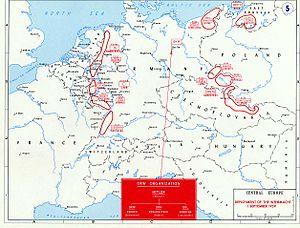
Le déploiement des unités de la Wehrmacht le 1er septembre 1939.
La 5ᵉ armée était une armée de la Deutsches Heer pendant la Première Guerre mondiale, puis de la Heer lors de la Seconde Guerre mondiale.
Le groupe d'armées Nord était une unité de commandement de la Wehrmacht durant la Seconde Guerre mondiale. Il y eut trois unités de commandement qui ont porté tour à tour ce nom, sans avoir aucun lien entre elles. Le terme Nord renvoie simplement à la position géographique des groupes d'armées engagées.
La 1ʳᵉ armée était une armée de la Deutsches Heer pendant la Première Guerre mondiale, puis de la Heer lors de la Seconde Guerre mondiale.
Le groupe d'armées Sud était une unité de commandement de la Wehrmacht durant la Seconde Guerre mondiale. Il y eut quatre unités de commandement qui ont porté tour à tour ce nom, sans avoir aucun lien entre elles. Le terme Süd renvoie simplement à la position géographique des armées engagées.
Le groupe d'armées C était une unité de commandement de la Wehrmacht durant la Seconde Guerre mondiale. Il y eut deux unités de commandement qui ont porté tour à tour ce nom, sans avoir aucun lien entre elles.
Le détachement d'armée A est un détachement d'armée de la Heer lors de la Seconde Guerre mondiale.
La 7ᵉ armée était une armée de la Deutsches Heer pendant la Première Guerre mondiale, puis de la Heer lors de la Seconde Guerre mondiale.